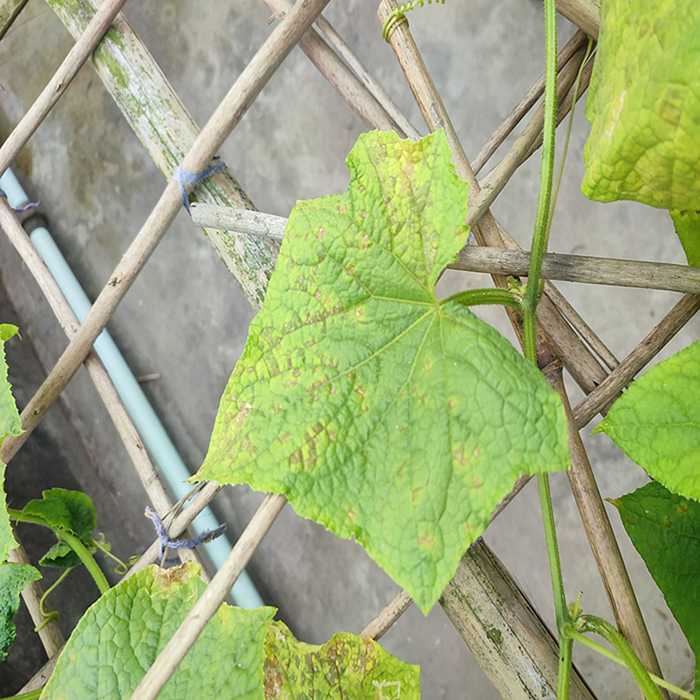
Plant: Cucumber
Label: Downy mildew